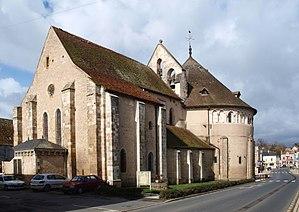
Église Saint-Étienne de Neuvy-Saint-Sépulchre (Indre, France)
L'Indre est un département français de la région Centre-Val de Loire qui tire son nom de l'Indre, une rivière qui le traverse. L'Insee et la Poste lui attribuent le numéro de code 36.
La chapelle Saint-Jean du Liget, ou chapelle Saint-Jean-du-Liget ou chapelle du Liget, est une ancienne chapelle située sur la commune de Sennevières, dans le département d'Indre-et-Loire, en France.
Neuvy-Saint-Sépulchre est une commune française située dans le département de l'Indre, en région Centre-Val de Loire.